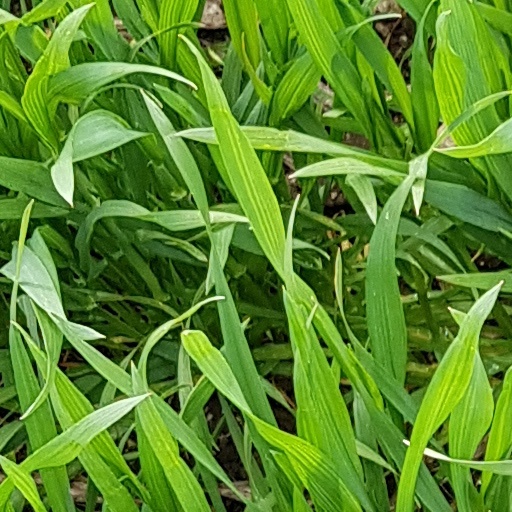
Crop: wheat